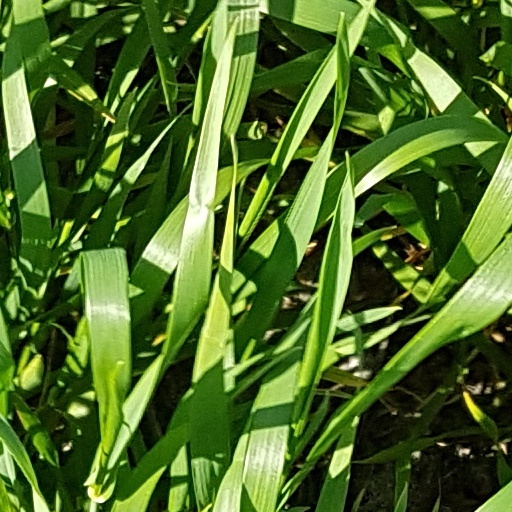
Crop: wheat